Science, technology, engineering, and mathematics

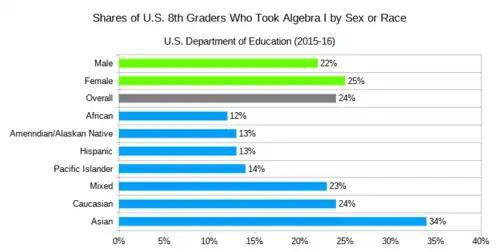
Significant race or sex differences exist in the completion of Algebra I.

In the United States, the National Science Foundation found that the average science score on the 2011 National Assessment of Educational Progress was lower for black and Hispanic students than for white, Asian, and Pacific Islanders. In 2011, eleven percent of the U.S. workforce was black, while only six percent of STEM workers were black. Though STEM in the U.S. has typically been dominated by white males, there have been considerable efforts to create initiatives to make STEM a more racially and gender-diverse field. Some evidence suggests that all students, including black and Hispanic students, have a better chance of earning a STEM degree if they attend a college or university at which their entering academic credentials are at least as high as the average student's.